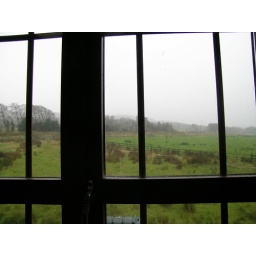
View from the bedroom window of a house in Dunmanway